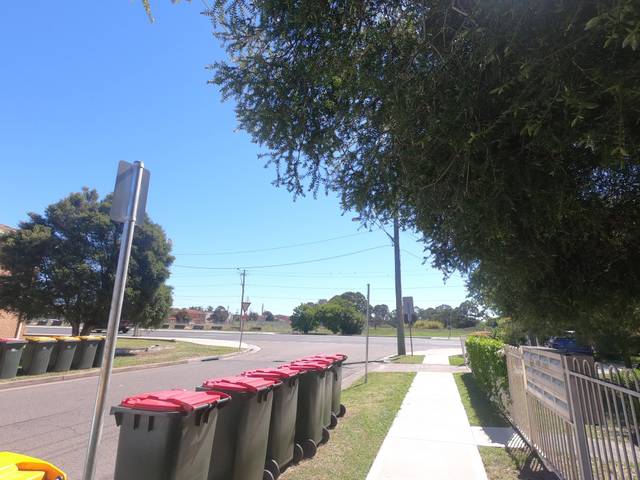
Region: Australia
Coordinates: -33.919, 150.917